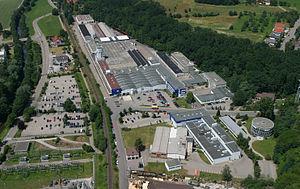
Varta A. G. est une entreprise et une marque de piles électriques, de batteries d'accumulateurs et de chargeurs, appartenant au groupe américain Spectrum Brands. Varta a été fondée en 1904 en Allemagne.